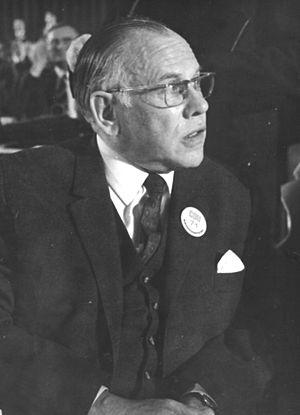
Eugen Karl Albrecht Gerstenmaier, né le 25 août 1906 à Kirchheim unter Teck et mort le 13 mars 1986 à Oberwinter, était un théologien protestant et homme d'État allemand membre de l’Union chrétienne-démocrate.